Aldebaran

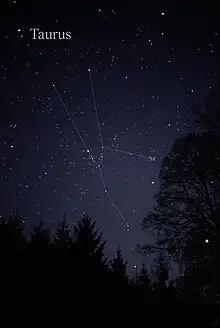
Aldebaran is the brightest star in the constellation of Taurus (center).

The traditional name Aldebaran derives from the Arabic, meaning , because it seems to follow the Pleiades. In 2016, the International Astronomical Union Working Group on Star Names (WGSN) approved the proper name "Aldebaran" for this star.